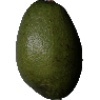
Label: Avocado 1